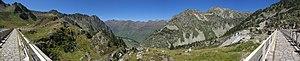
Panoramique à 180° en direction du nord-nord-ouest depuis le barrage Dets Coubous, vallée de Barèges, Hautes-Pyrénées, France.
Le lac dets Coubous est un lac de barrage français situé administrativement dans la commune de Barèges dans le département des Hautes-Pyrénées en région Occitanie.